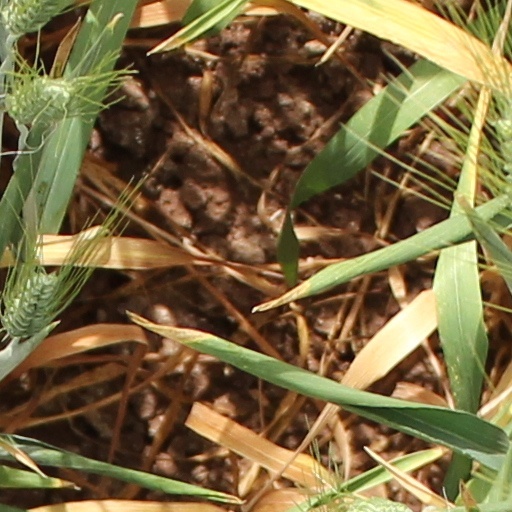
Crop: wheat